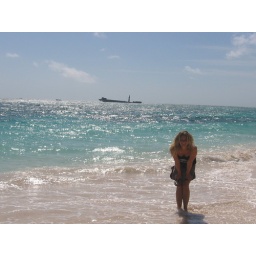
ship in the ocean